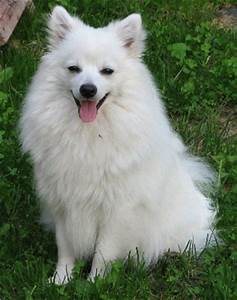
Label: dog